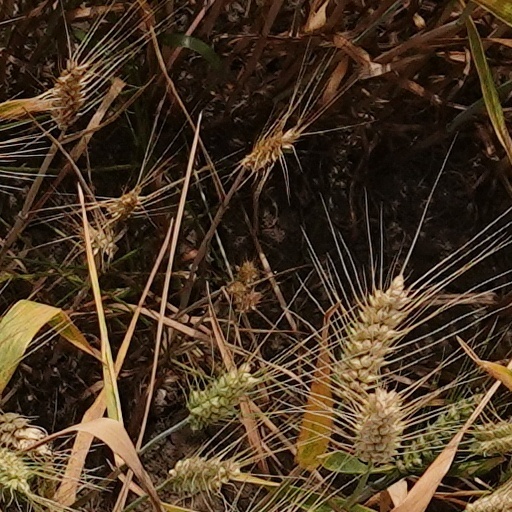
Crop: wheat